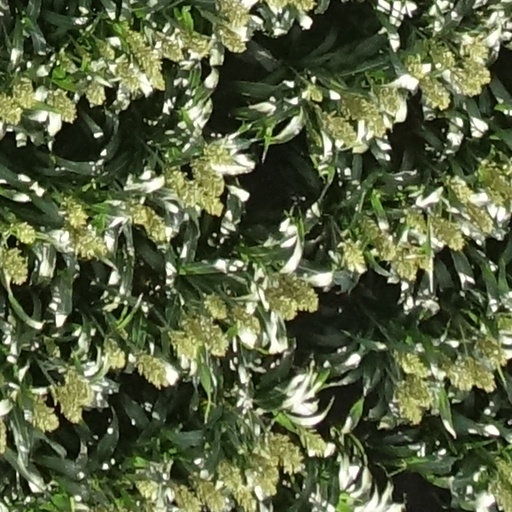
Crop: sorghum